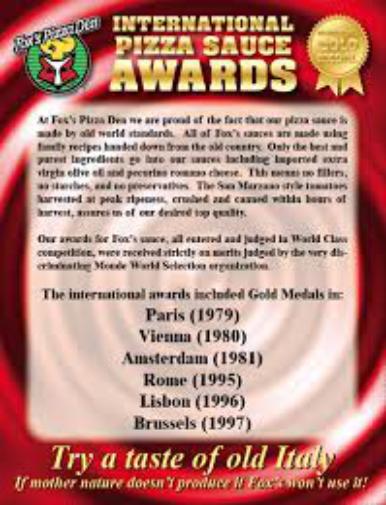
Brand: Fox's Pizza Den
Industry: Food